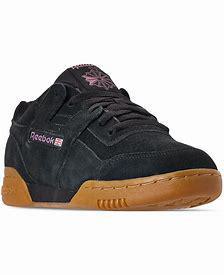
Brand: Reebok
Model: Workout Plus Mu